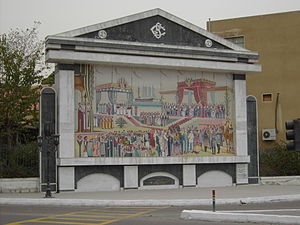
Ismailia
Monment for åbningen af Suezkanalen
Ismailia er en by med 284.813 indb. i Egypten. Den ligger ved saltsøen Timsah, en af Bittersøerne, ved Suezkanalen, midt mellem Port Said i nord og Suez i syd og ca. 120 km fra Kairo. Ismaïlia er hovedstad for guvernomentet Al-Ismaʿiliyya. I hele området omkring byen lever der ca. 750.000 indbyggere.